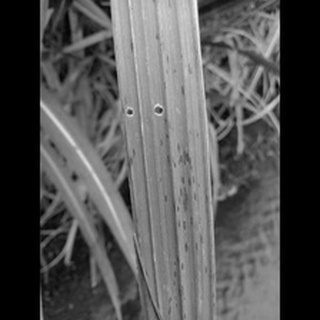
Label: sugarcane_rust